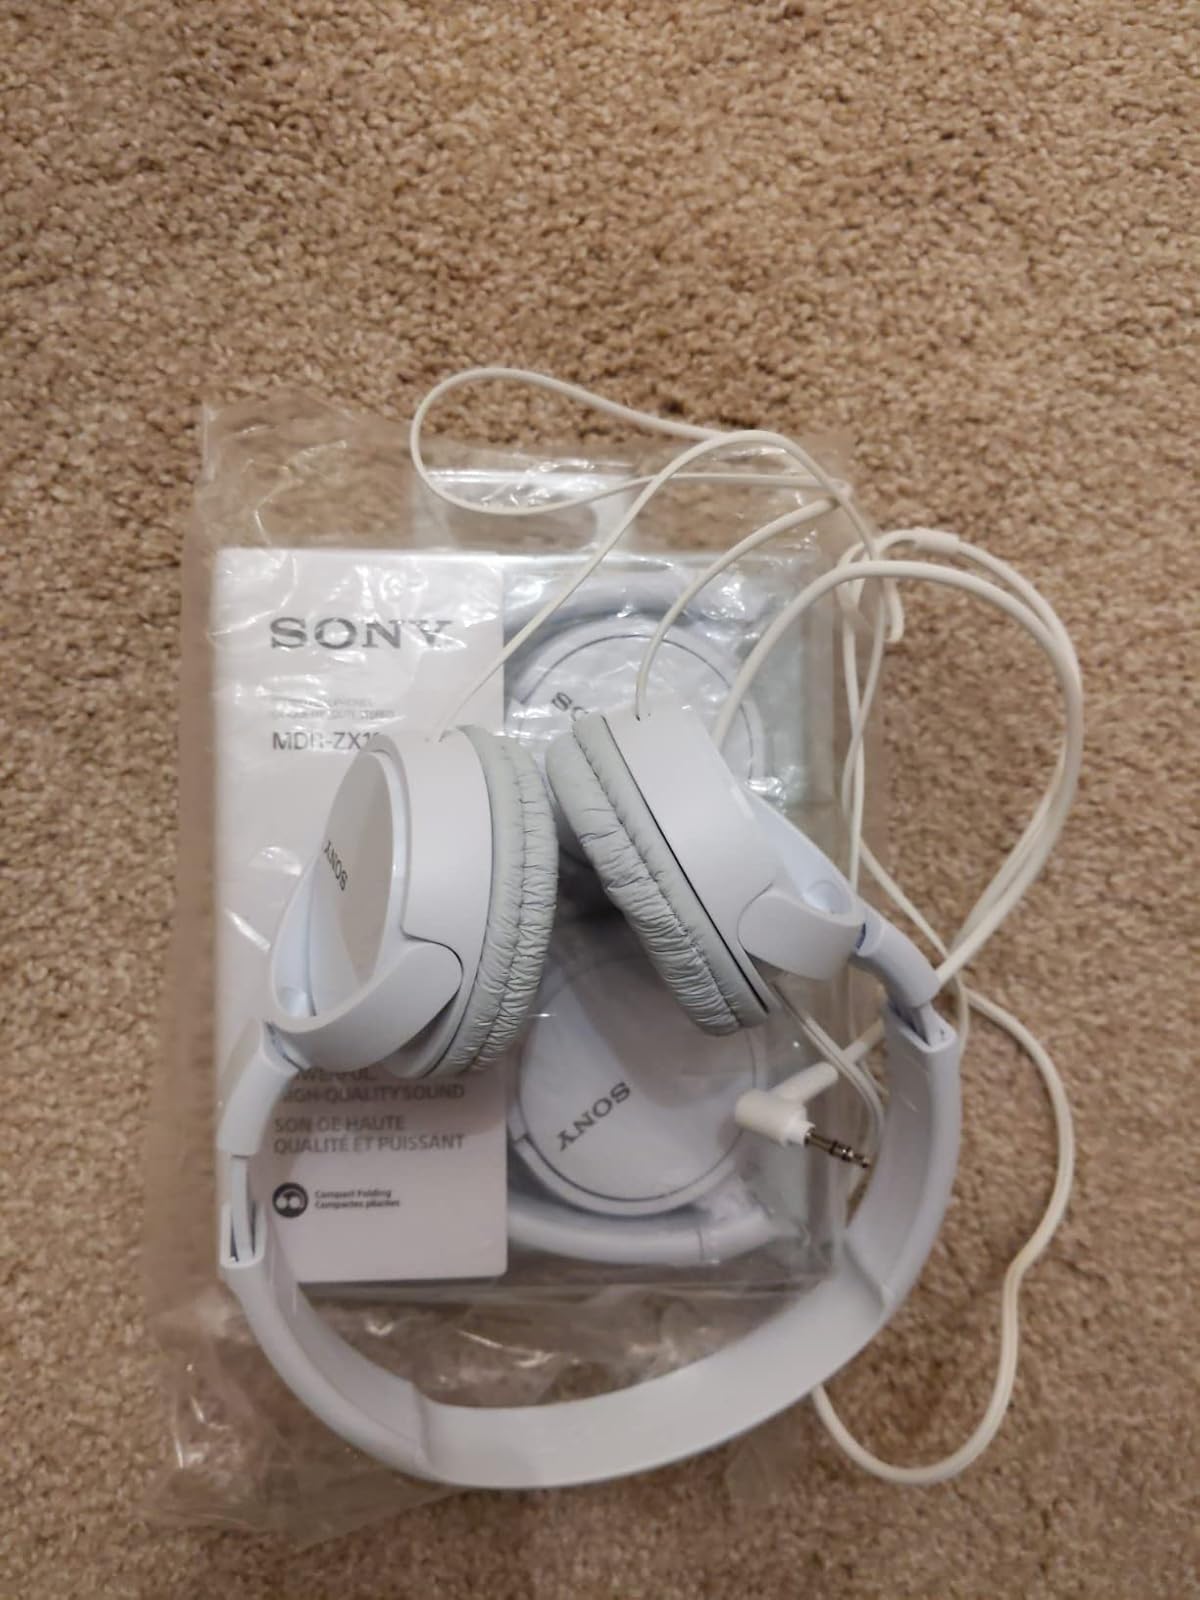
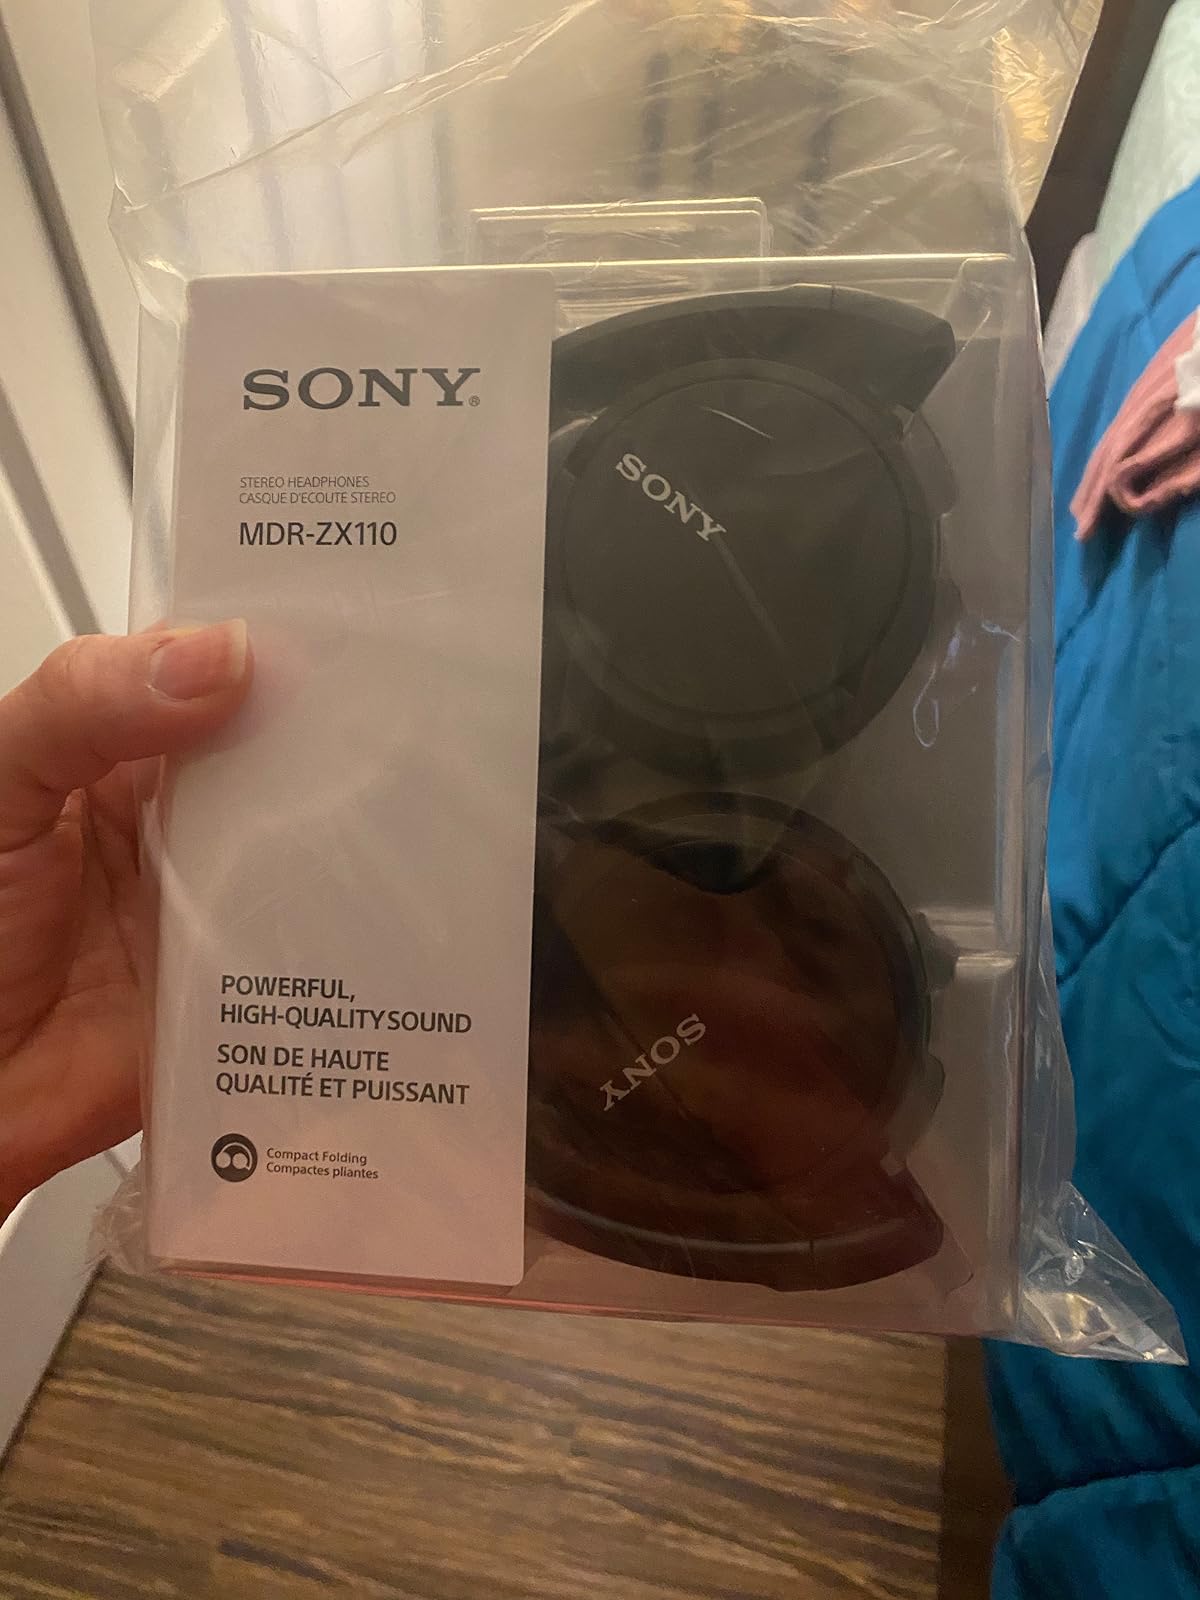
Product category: headphones
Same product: no